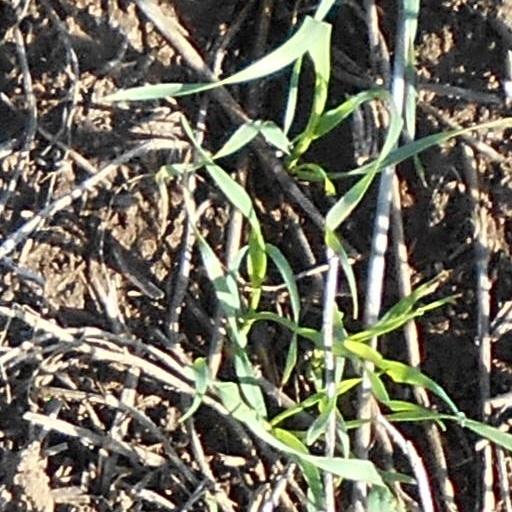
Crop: wheat